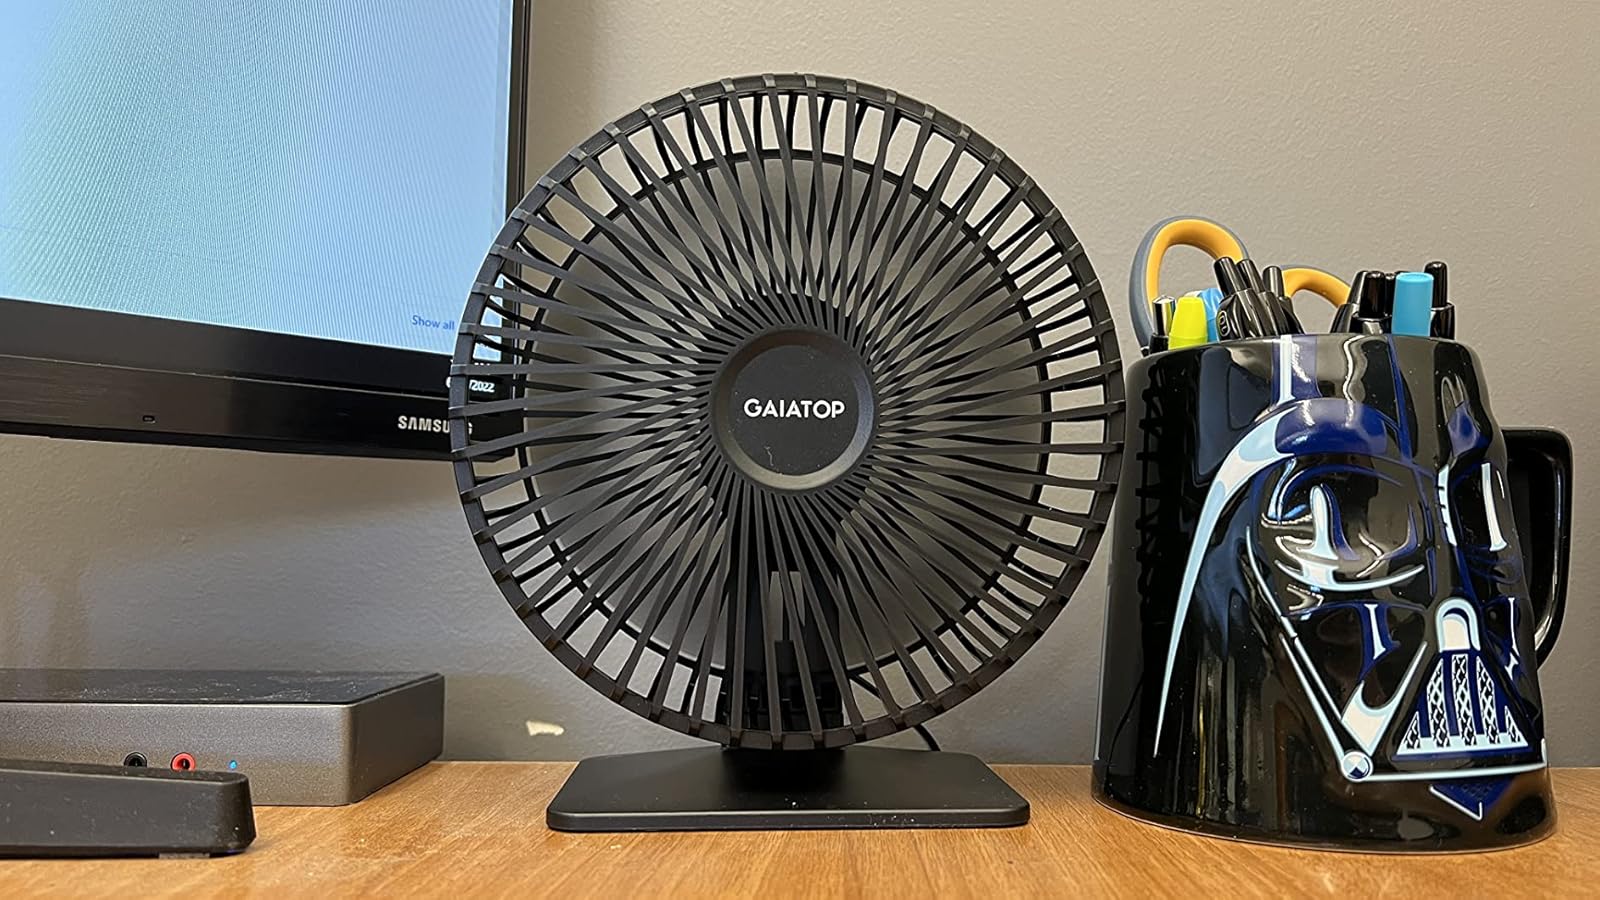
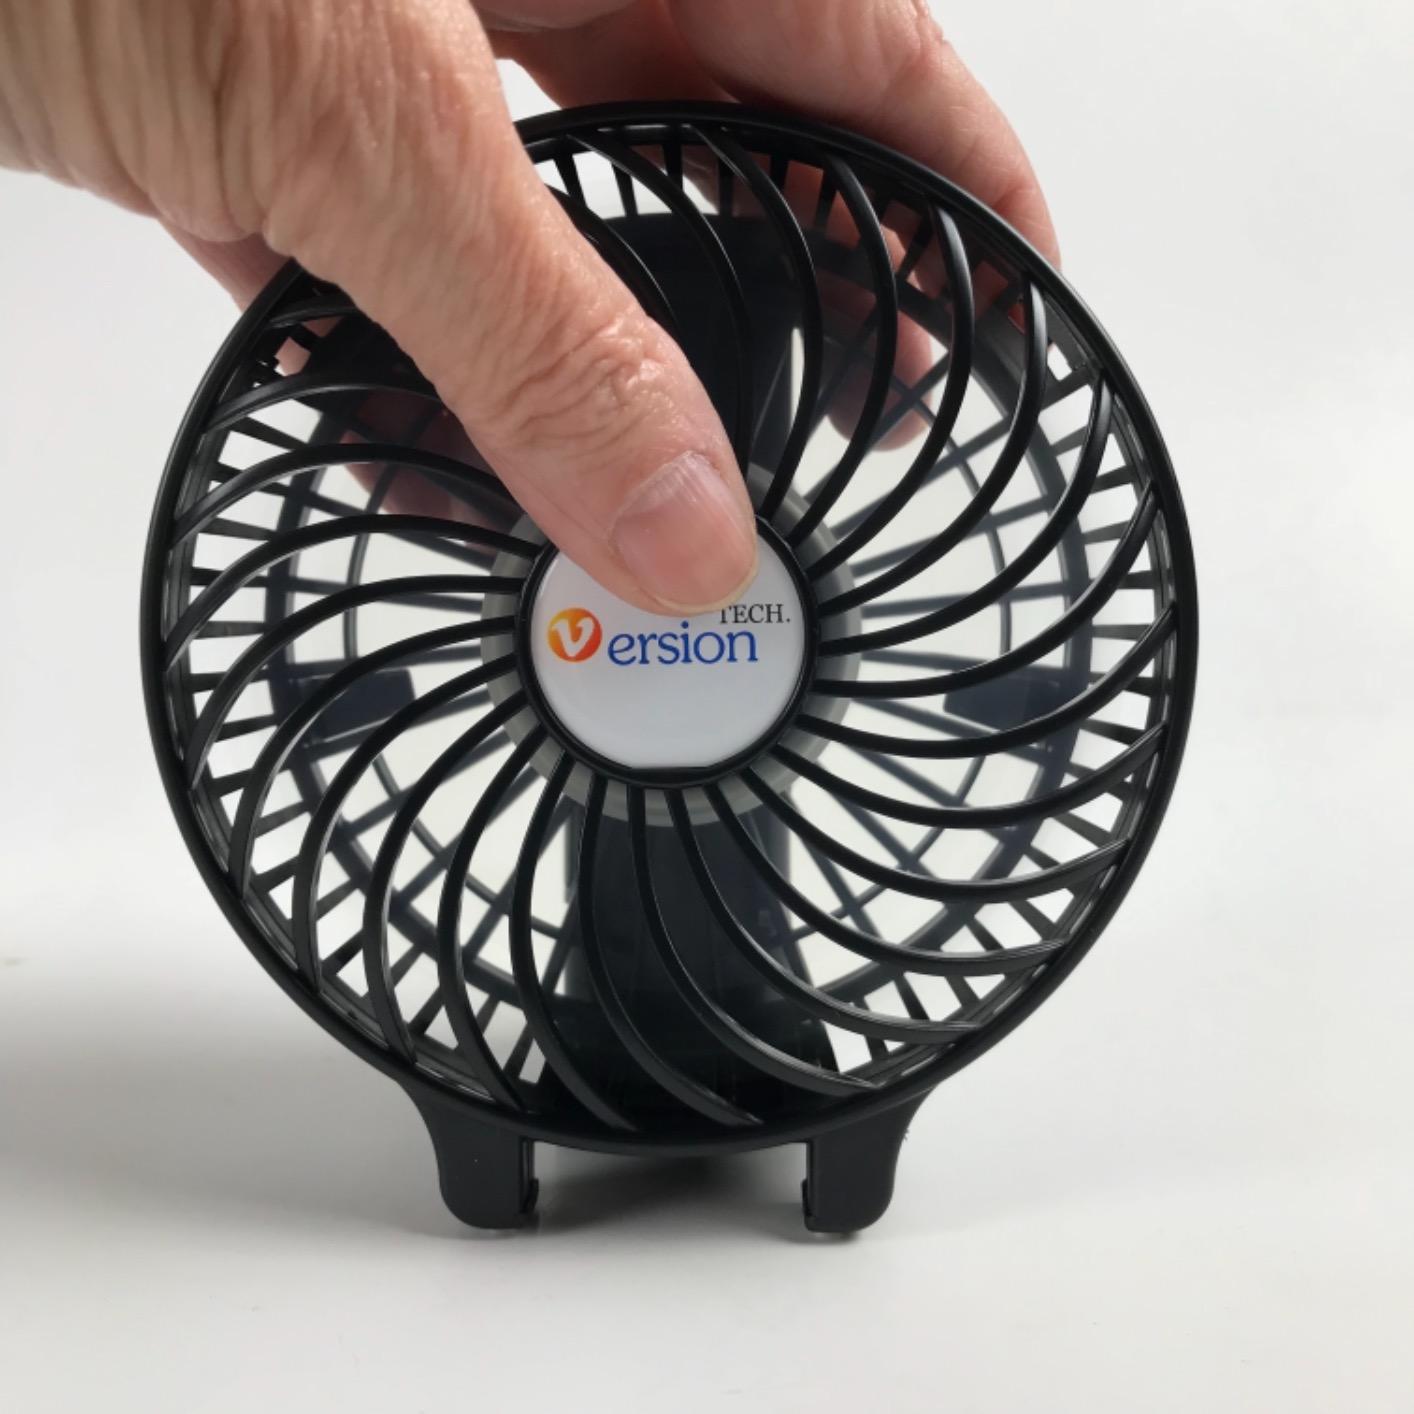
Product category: fan
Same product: no